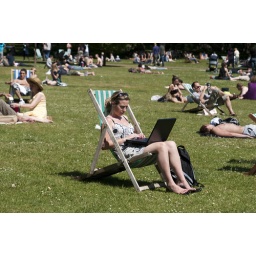
Woman working on laptop computer in St James's Park, London, England, Britain, UK